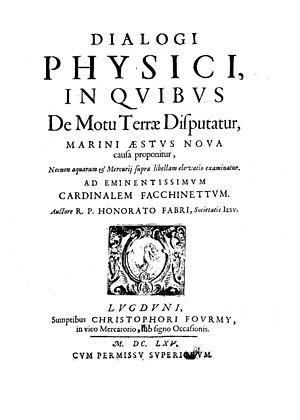
Honoré Fabri, est un théologien jésuite français, mathématicien, physicien et polémiste.